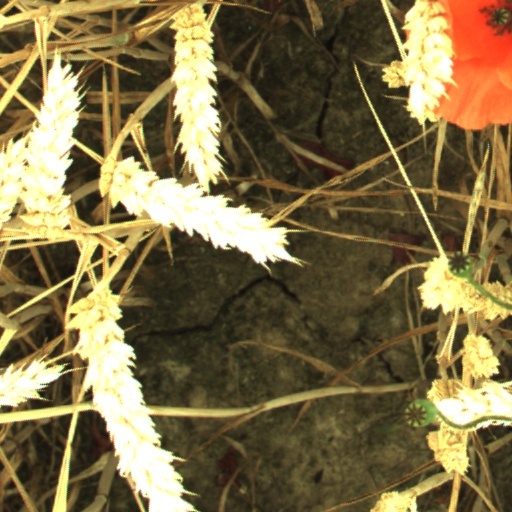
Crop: wheat